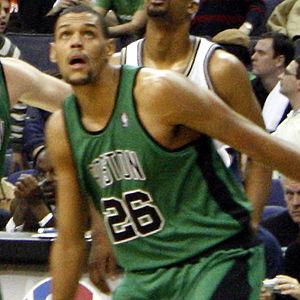
Patrick O'Bryant est un joueur américain de basket-ball né le 20 juin 1986 à Oskaloosa dans l'Iowa.